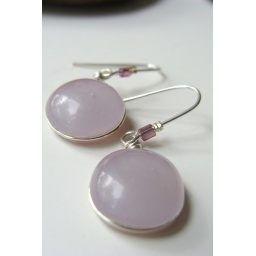
pale pastel lavender glass capped in clear